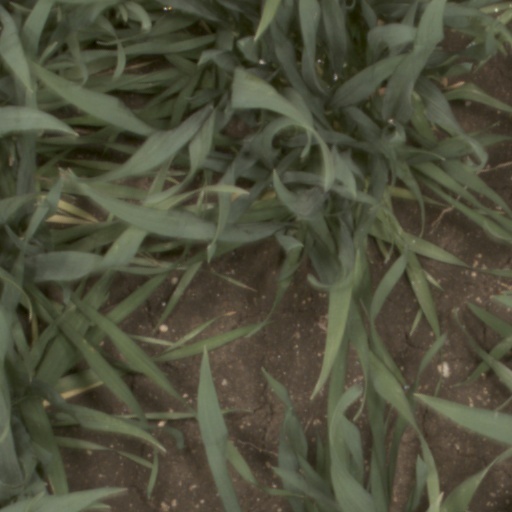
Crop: wheat